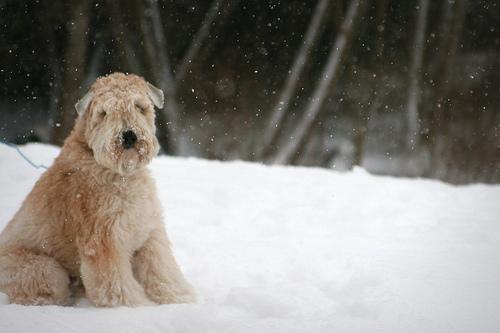
Breed: wheaten terrier